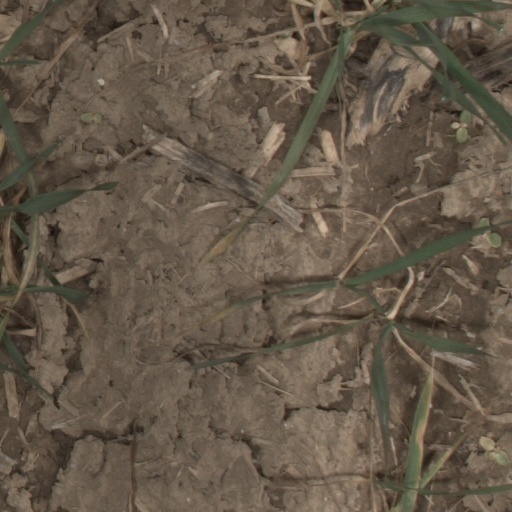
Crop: wheat